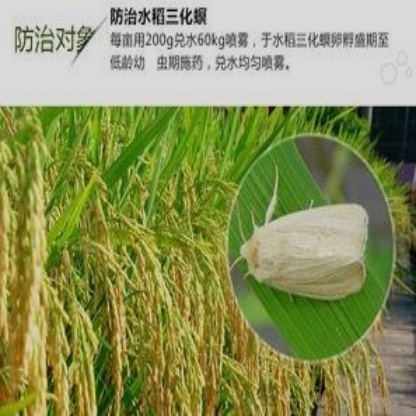
Nhãn: Sâu đục thân (Rice yellow stem borer)